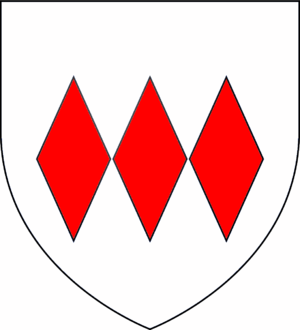
William Montagu, 2ᵉ baron Montagu, est un pair d'Angleterre né vers 1285 et mort le 18 octobre 1319. Soldat éminent et courtisan pendant les règnes d’Édouard Ier et Édouard II, il joue un rôle important dans les guerres en Écosse et au pays de Galles et est nommé intendant de la Maison d'Édouard II. Peut-être sous l'influence de son ennemi Thomas de Lancastre, le roi l’envoie en 1318 en Gascogne exercer la charge de sénéchal ; il y meurt en octobre de l'année suivante.
L’héraldique britannique a une histoire qui remonte au XIIᵉ siècle. Similaire à l'héraldique française ou allemande, elle possède néanmoins quelques traits caractéristiques.
La bataille de Poitiers a été livrée au cours de la guerre de Cent Ans le 19 septembre 1356 à Nouaillé-Maupertuis, près de Poitiers en Aquitaine. Le roi de France Jean II le Bon cherche à intercepter l'armée anglaise conduite par Édouard de Woodstock, prince de Galles, qui est en train de mener une chevauchée dévastatrice. Par une tactique irréfléchie, Jean II conduit ses troupes, quoique numériquement très supérieures, au désastre et se fait prendre, ainsi que son fils Philippe et de nombreux membres éminents de la chevalerie française.